2007–08 Chelsea F.C. season

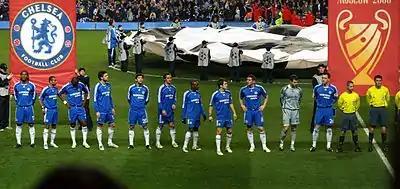
Champions League 2007–08

The 2007–08 season was Chelsea Football Club's 94th competitive season, 16th consecutive season in the Premier League, and 102nd year as a club. Manager José Mourinho left the club by mutual consent on 20 September 2007 following a disappointing 1–1 draw with Rosenborg and was replaced by the Israeli Avram Grant.